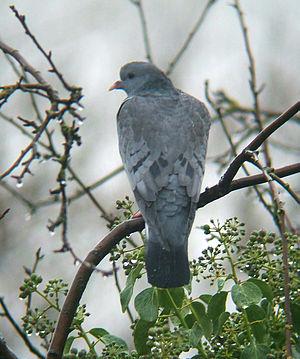
Le parc national de Söderåsen est un parc national situé en Scanie, au sud de la Suède. Situé sur un horst, le parc d'une superficie de 1 625 ha, forme un relief proéminent dans une région autrement relativement plate. Il est découpé par de profondes vallées, dont en particulier celle de Skäralid, principale attraction du parc.
Le Pigeon colombin est une espèce d'oiseau paneuropéen essentiellement présent en Europe, qui est en forte régression dans certains pays, semble-t-il parce que son habitat l'est aussi, ainsi que certaines de ses sources de nourriture dans les zones d'agriculture intensive.